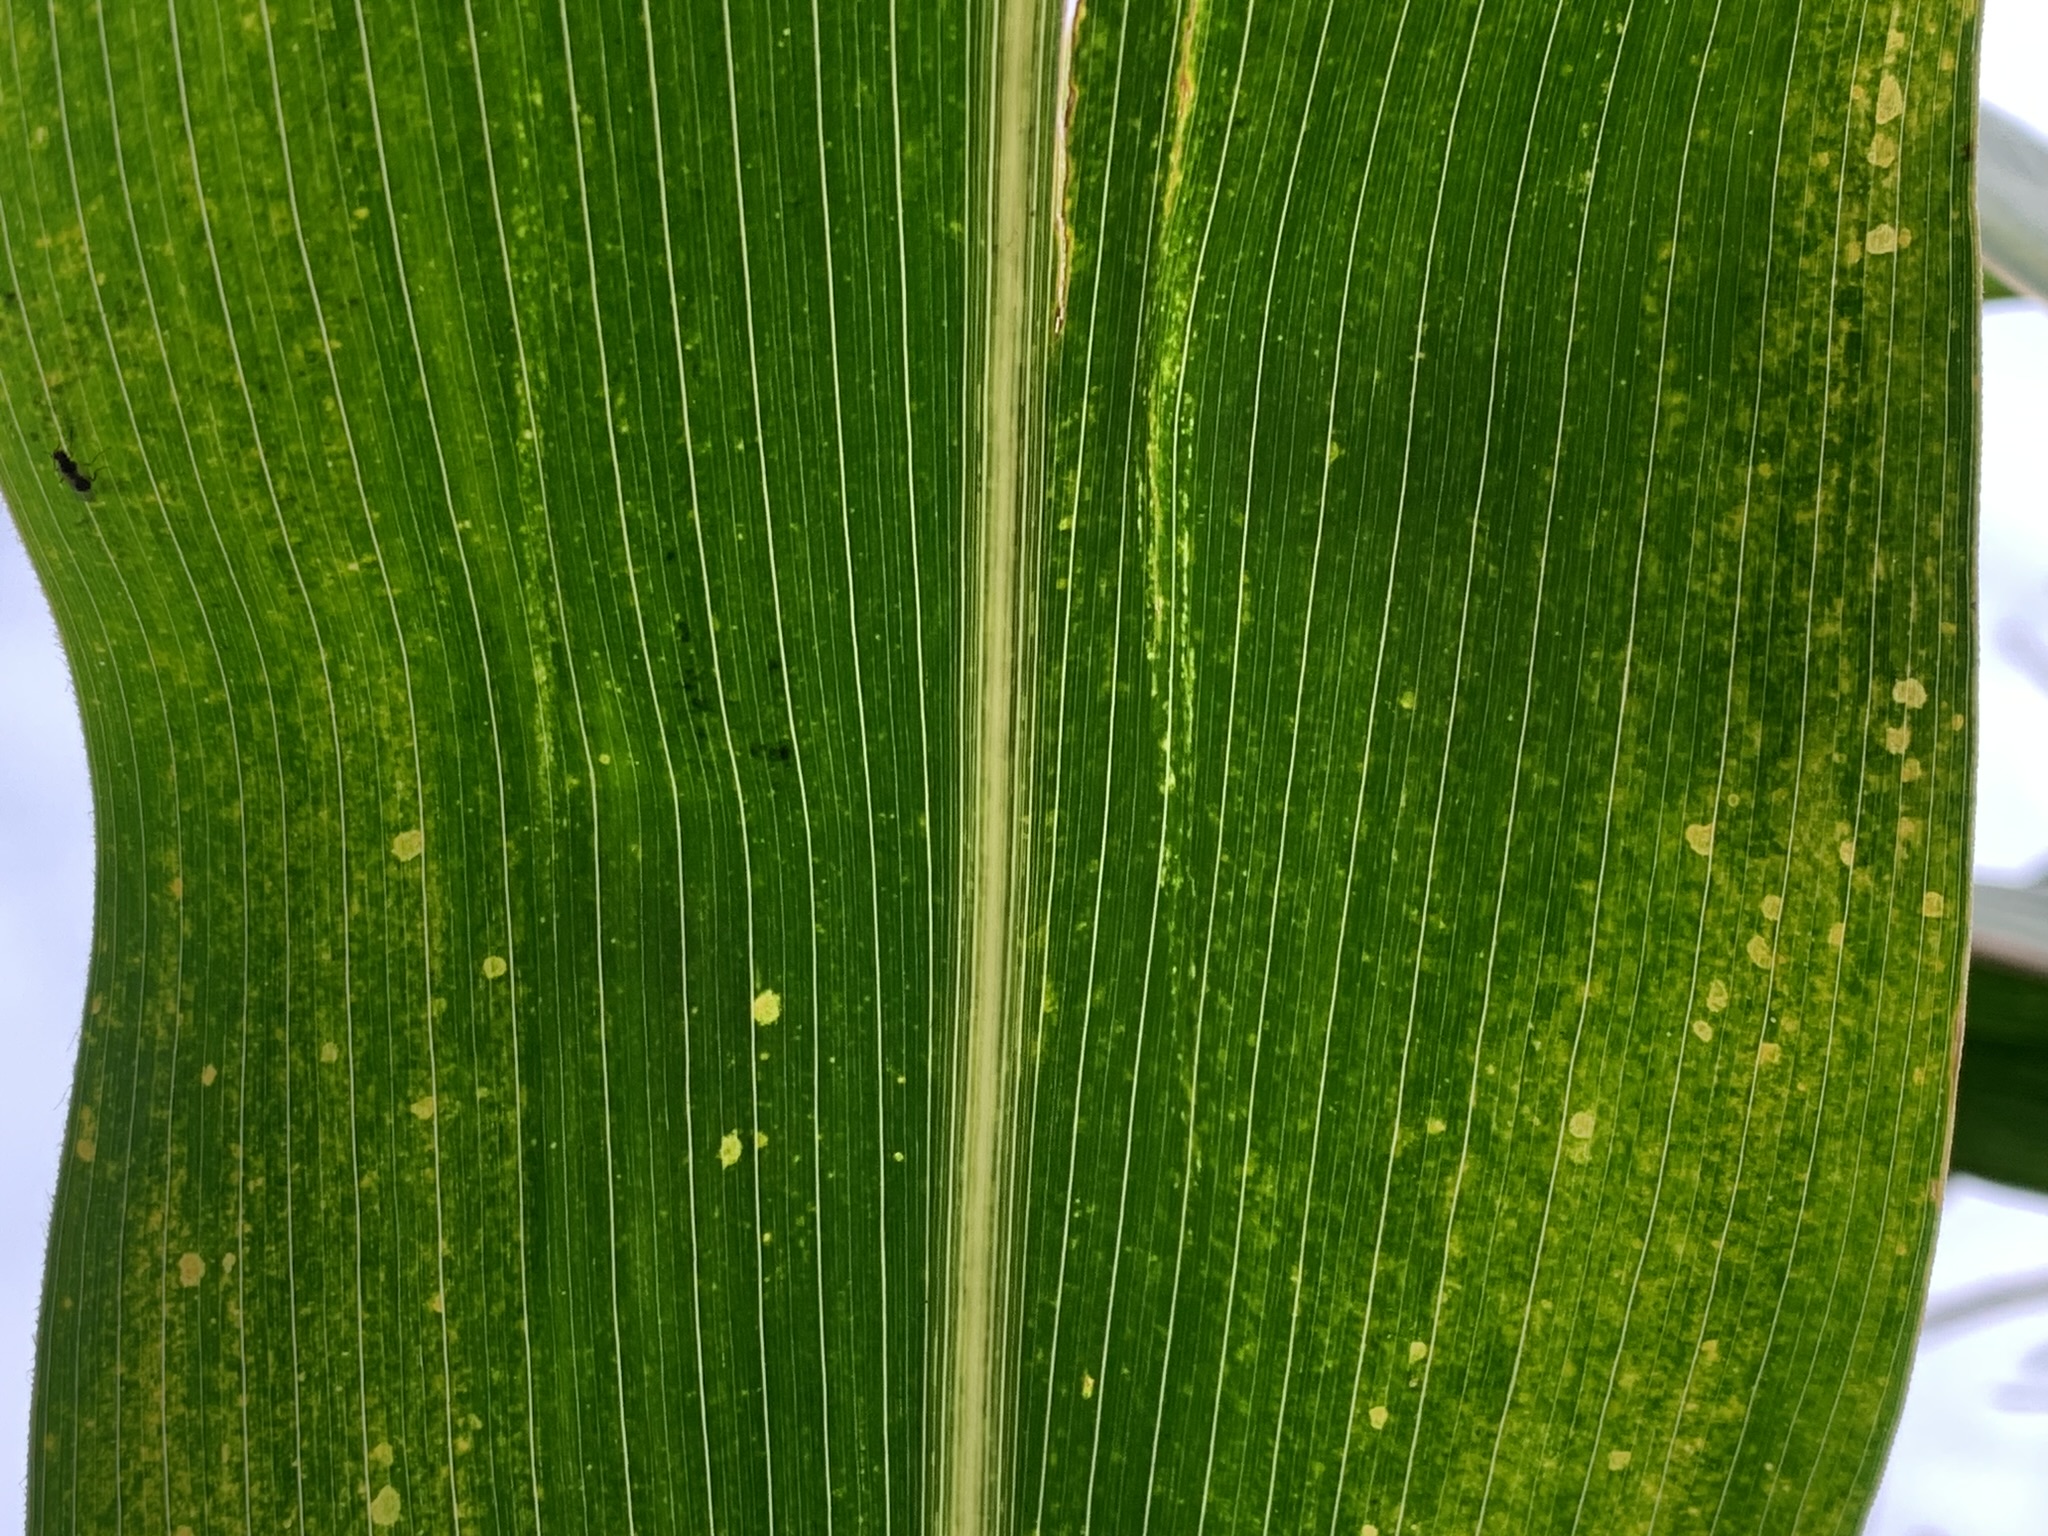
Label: MLN